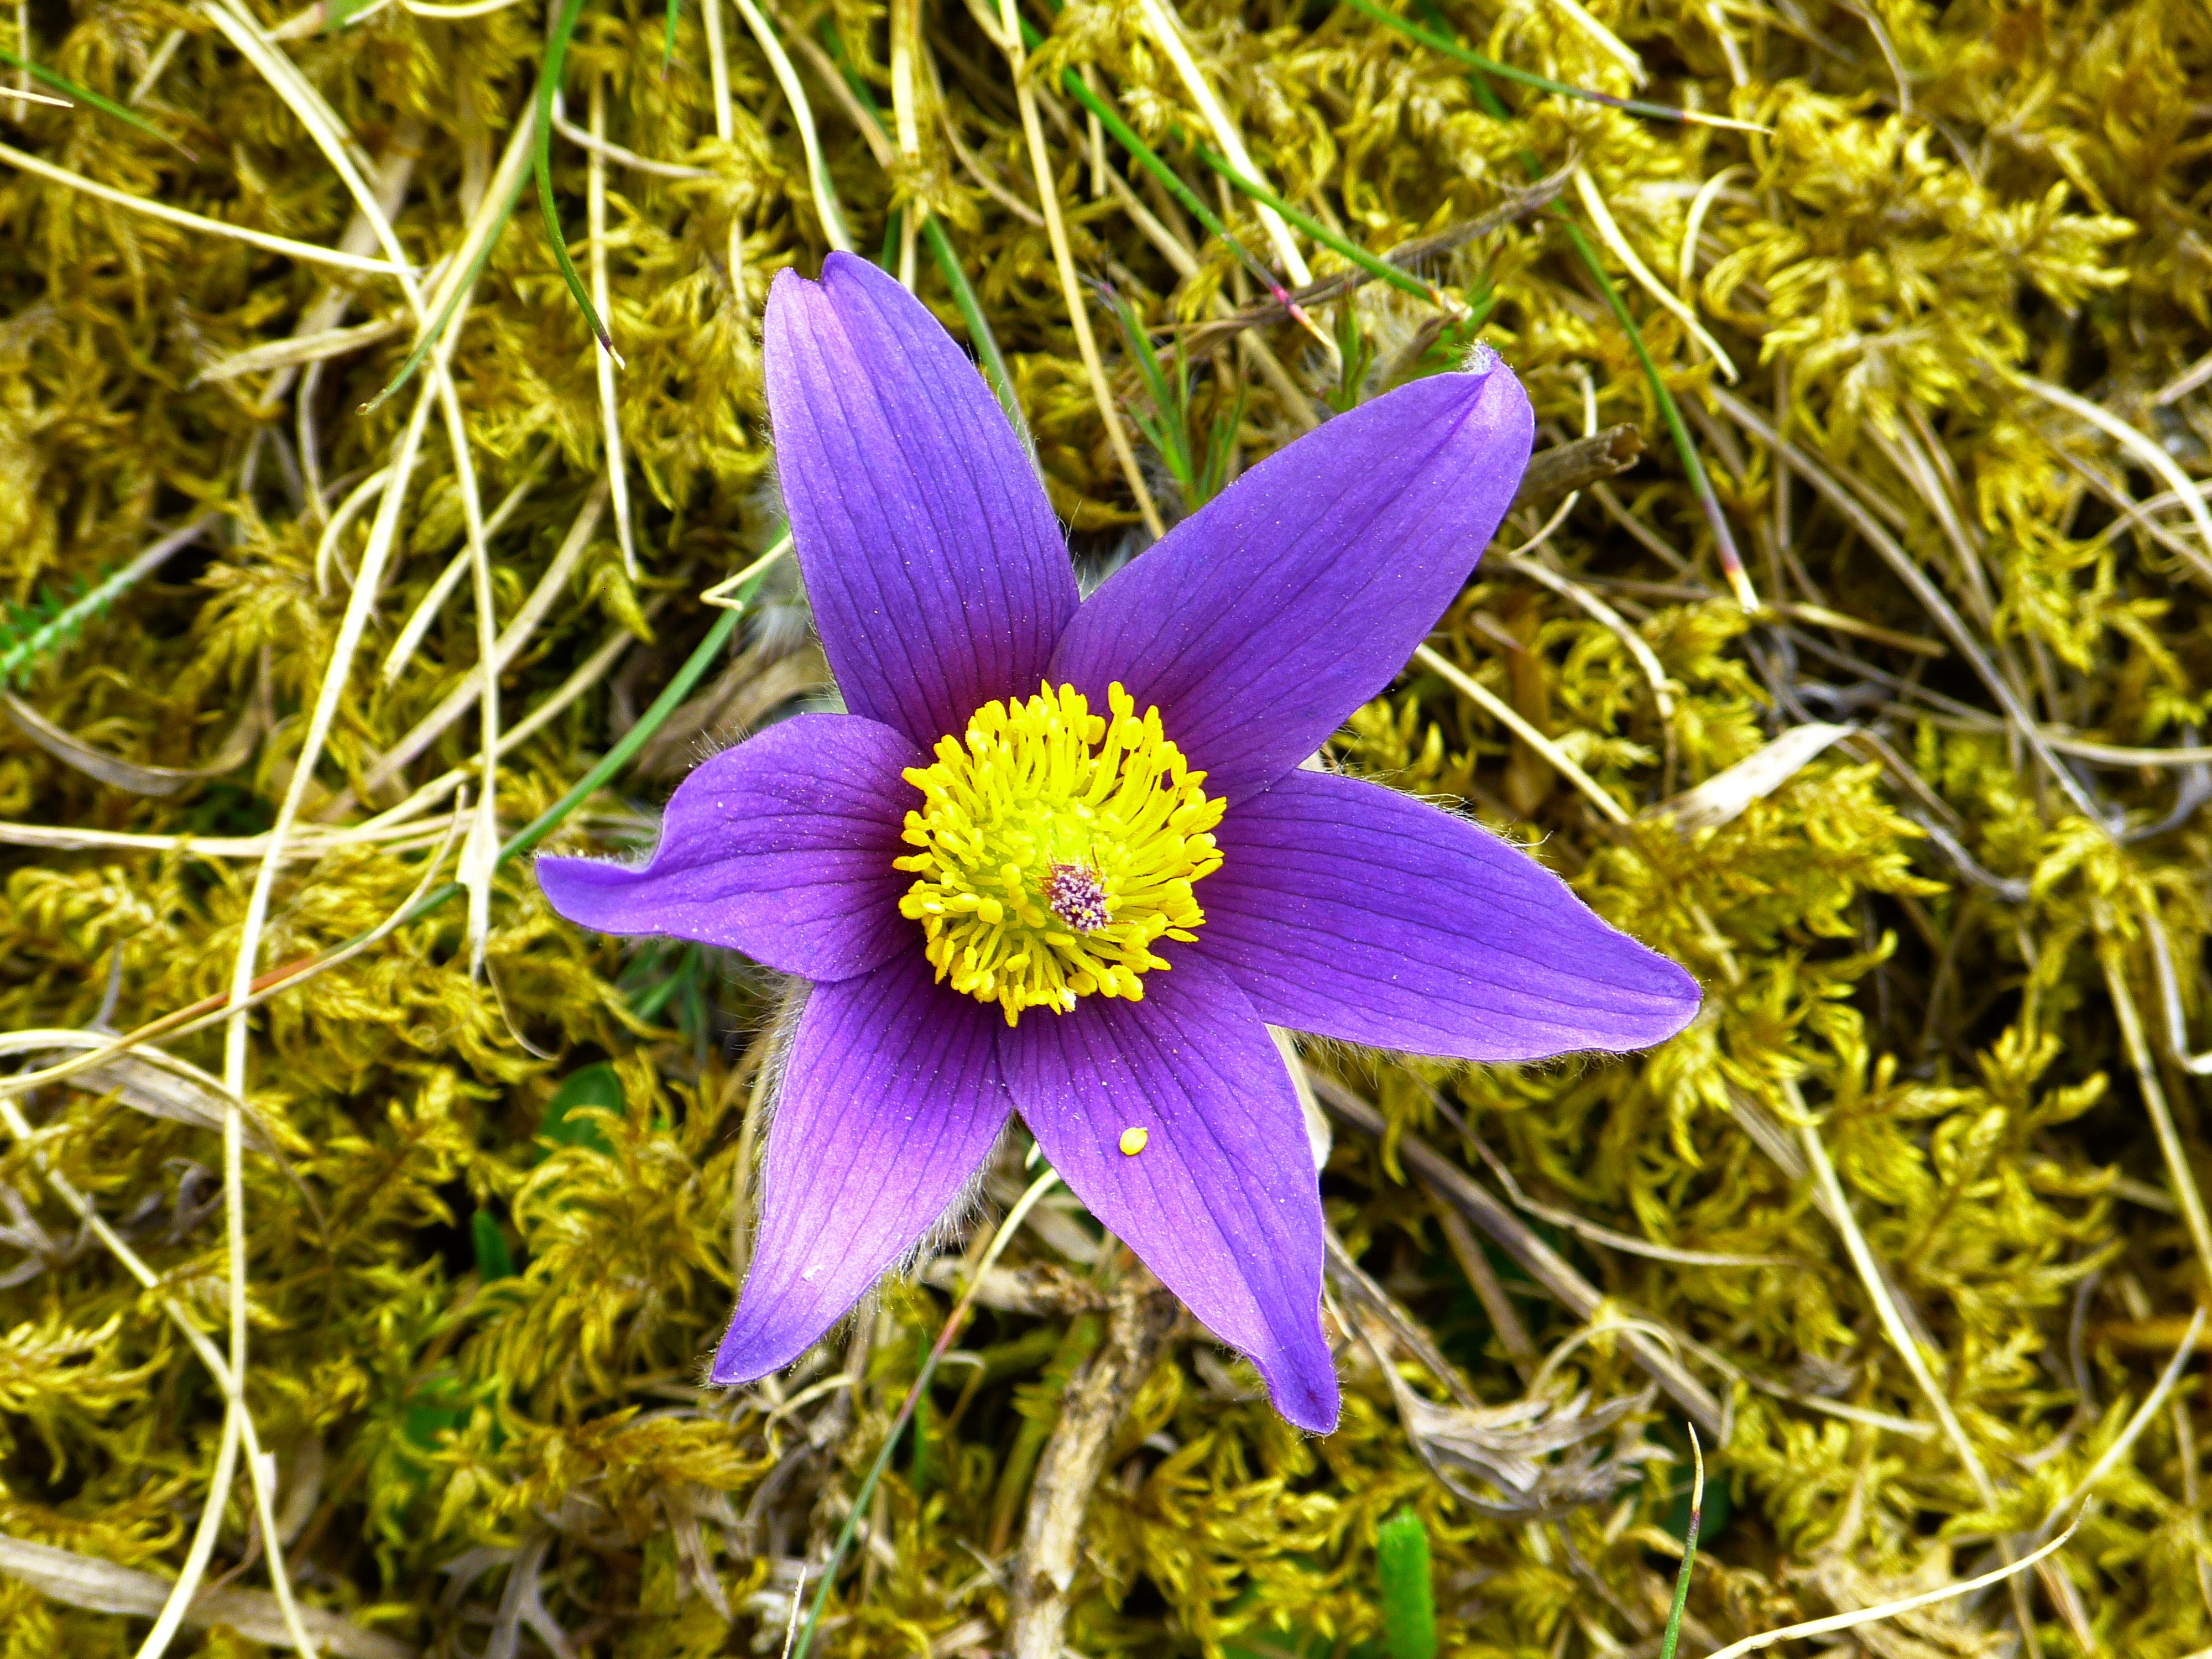
nature, blossom, plant, meadow, flower, purple, petal, bloom, spring, botany, blue, flora, wildflower, macro photography, pasqueflower, pasque flower, pulsatilla, common pasque flower, dry plant, pulsatilla vulgaris, flowering plant, land plant